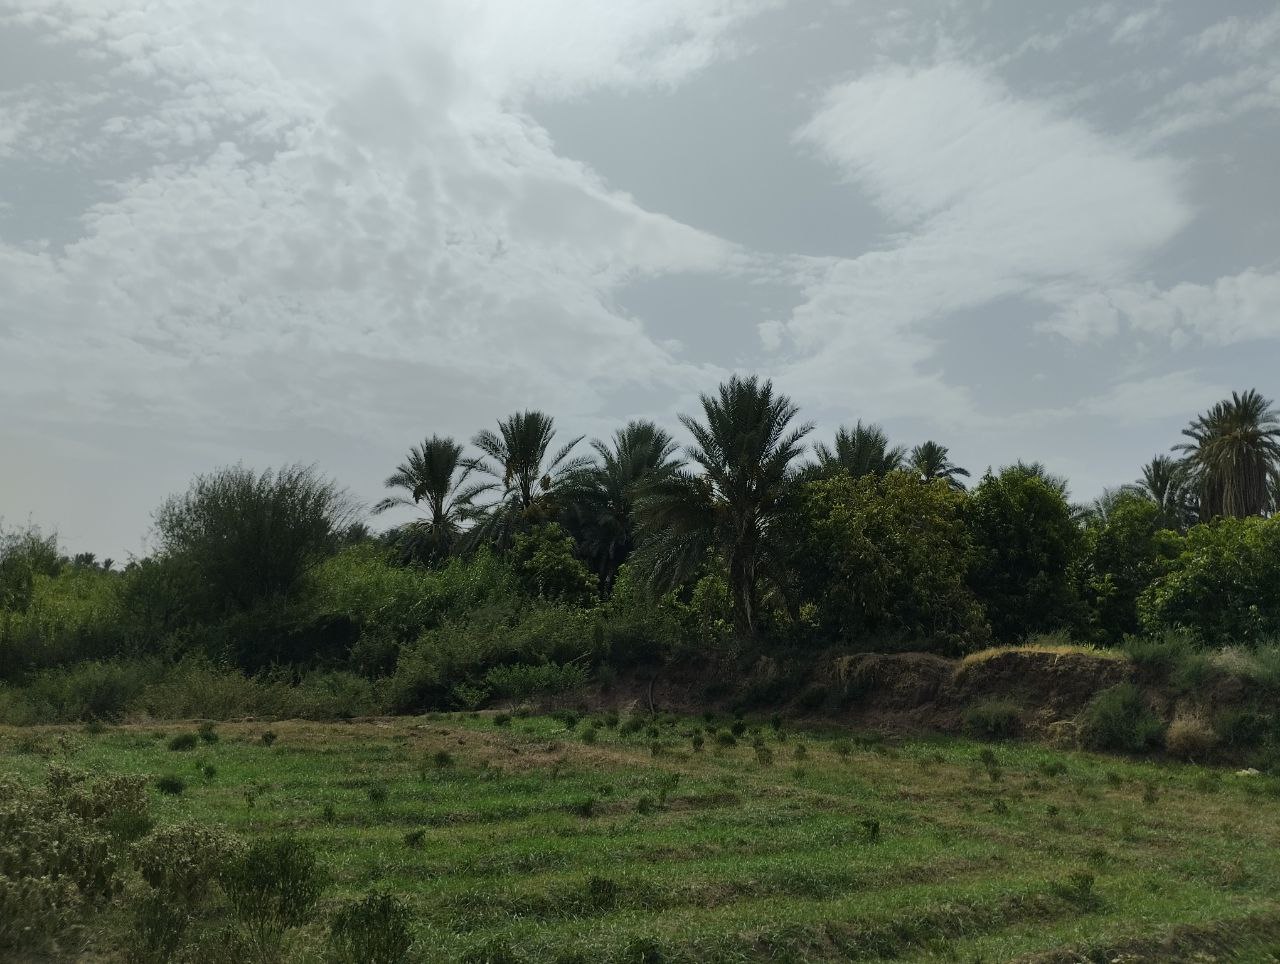
الوصف بالفصحى: أشجار كبيرة ومتنوعة خلف مساحات خضراء
الوصف بالعامية السودانية: شجر جمب الحواشات
التصنيف: Nature & Landscape